M73 motorway

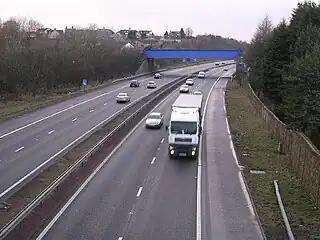
The M73 just before the Gartcosh cutoff

The M73 is a motorway in Glasgow and North Lanarkshire, Scotland. It is long and connects the M74 motorway with the M80 motorway, providing an eastern bypass for Glasgow. The short stretch between junctions 1 and 2 is part of unsigned international E-road network E05, where it continues along the M8 through Glasgow. To the south, the M74 motorway is also part of the E05.